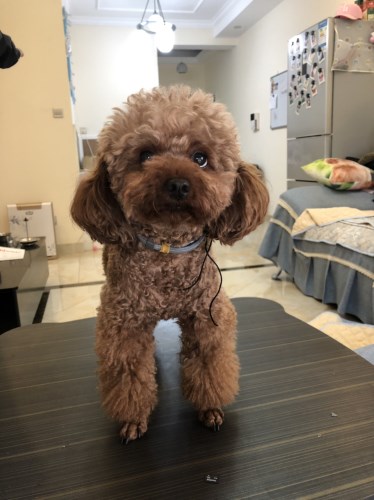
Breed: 7449-n000128-teddy